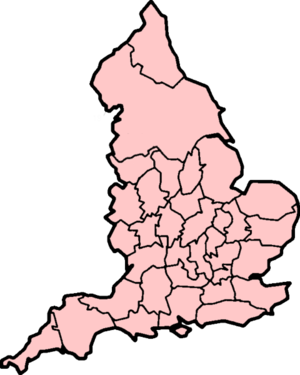
Les comtés traditionnels d'Angleterre sont d'anciennes subdivisions de l'Angleterre mises en place à partir du XIIᵉ siècle. Ils ont rempli diverses fonctions pendant plusieurs siècles et sont aujourd'hui à l'origine des divisions administratives modernes, avec toutefois nombre d'importantes modifications. Les comtés traditionnels sont aussi dits « historiques » ou « anciens ».